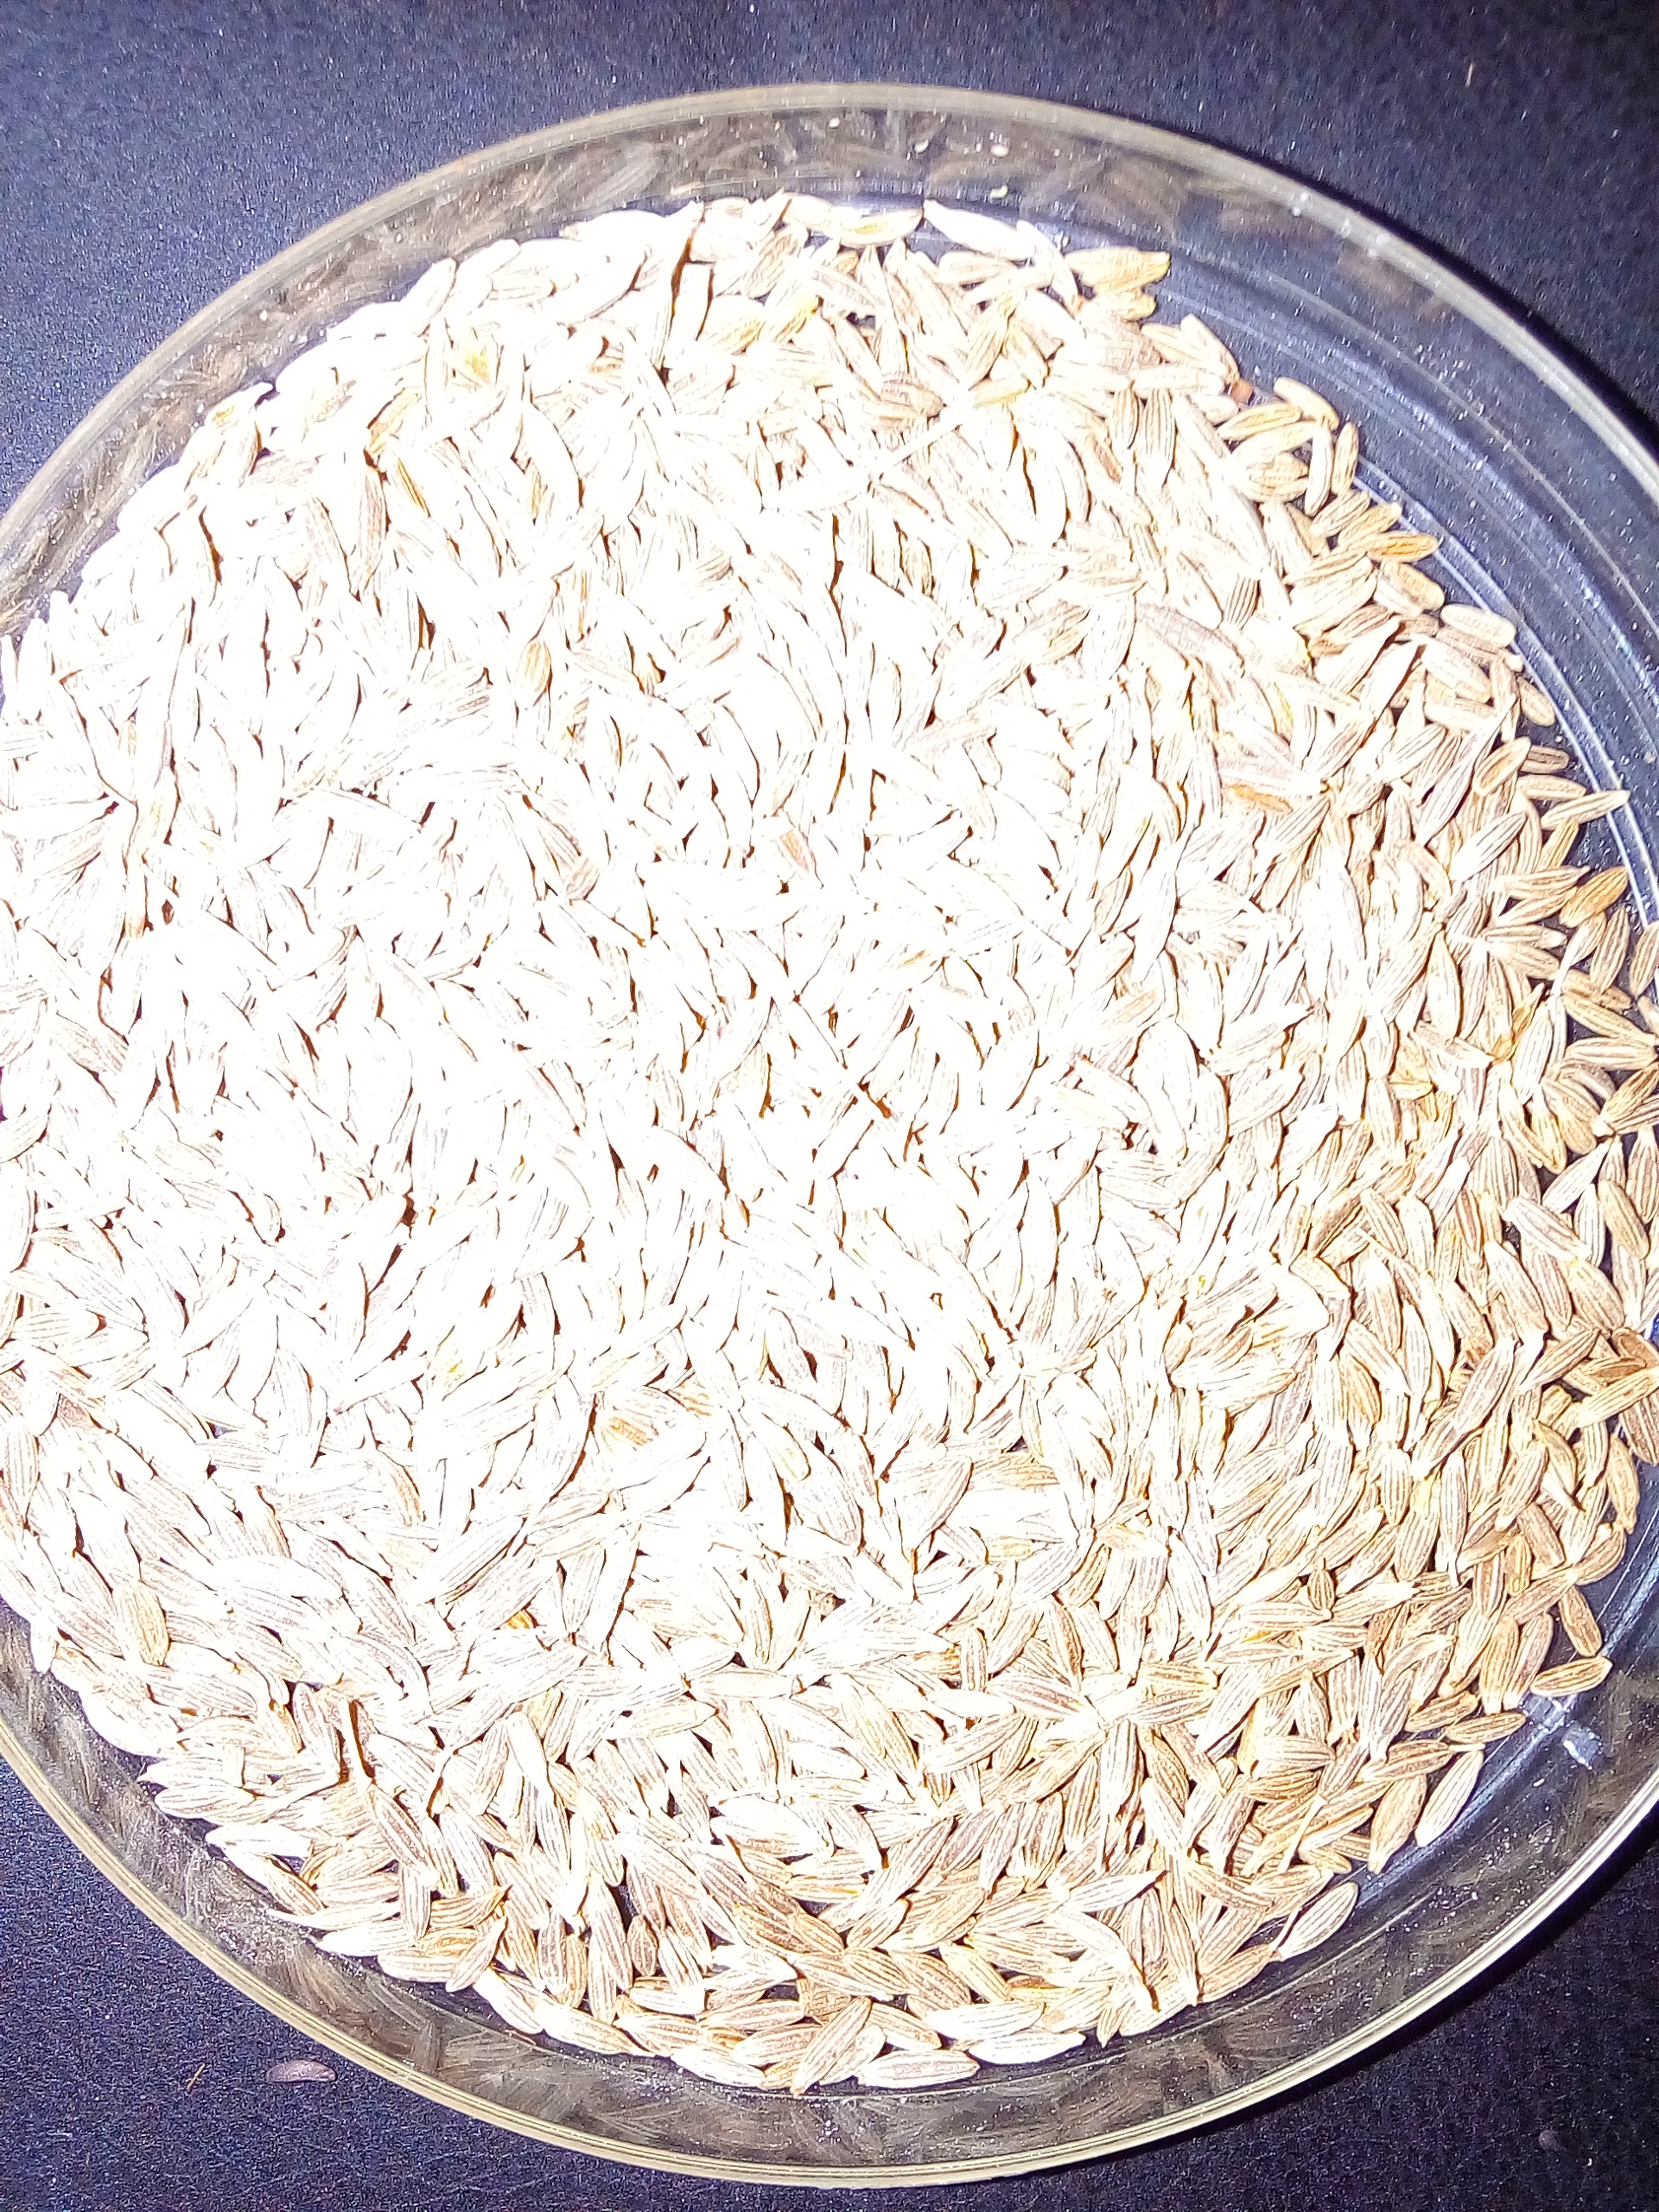
Rice seed variety: Unknown